Maracanã Stadium

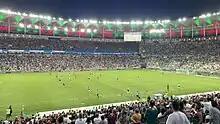
The Maracanã Stadium during a Clássico dos Gigantes between Fluminense and Vasco da Gama in May 2023

The stadium lay dormant in the months after the 2016 Olympics and Paralympics, with photos surfacing in early 2017 of a dried-up playing field covered in brown spots and missing turf, ripped-out seats, and damage to windows and doors. A debt of R$3 million (US$939,937) to the local energy company led to power being shut off at Maracanã. At the heart of the issue was a legal wrangling between the stadium's owner, operator, and the organizing committee for the Rio Olympics over responsibility for maintaining the grounds. Maracanã SA, the operator, charges that the Olympic committee did not return the venue in an acceptable condition, while the committee says the things that they needed to fix should not keep Maracanã from operating.